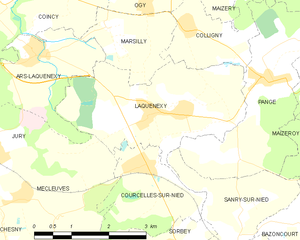
Laquenexy est une commune française située dans le département de la Moselle dans la région historique de Lorraine. Elle comprend Villers-Laquenexy depuis 1813.